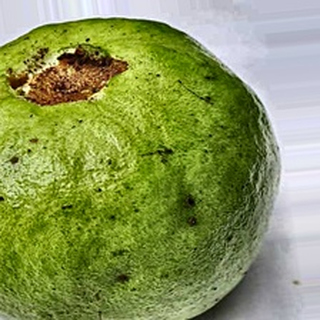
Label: guava_fruit_fly